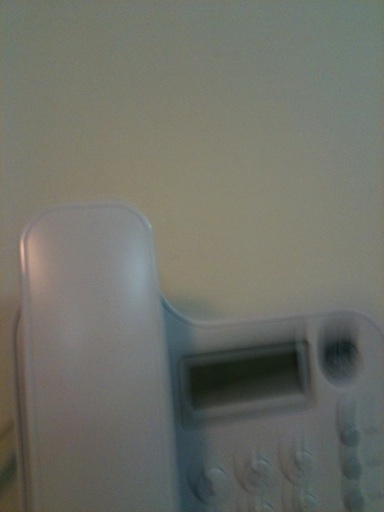Question: Is it a telephone?
Answer: yes